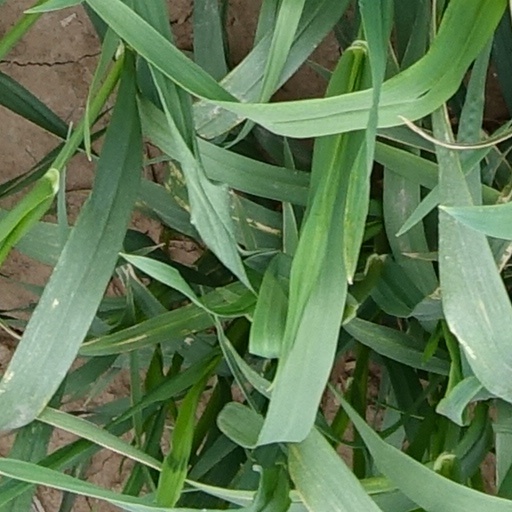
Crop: wheat